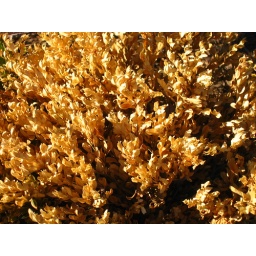
dead plant in front of the house